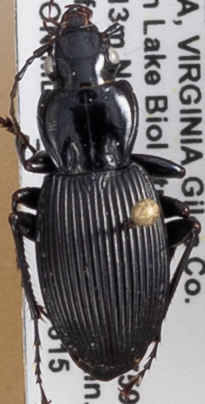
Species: Pterostichus lachrymosus
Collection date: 2021-06-15
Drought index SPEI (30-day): -0.51
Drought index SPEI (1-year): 0.718
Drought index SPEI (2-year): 1.28